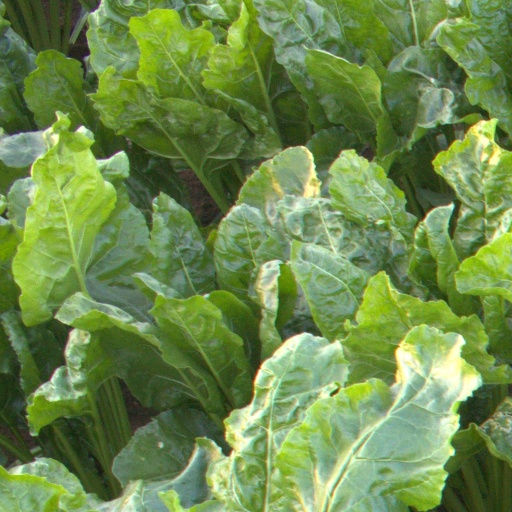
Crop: sugar beet